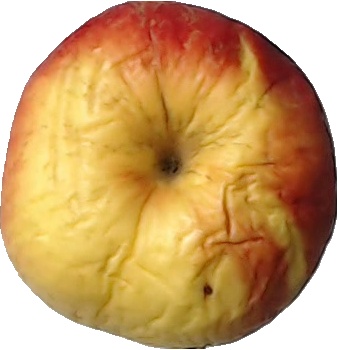
Label: apple_red_yellow_1